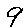
Label: 9